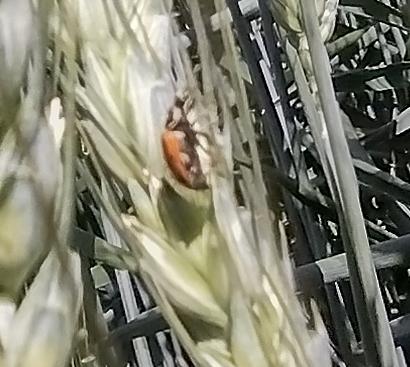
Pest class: predators